Ewa Kuls-Kusyk

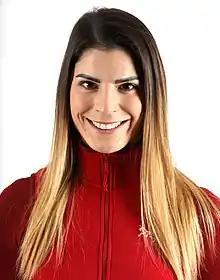
Ewa Kuls (2018)

Ewa Kuls-Kusyk (née Kuls, born 3 September 1991) is a Polish luger, born in Gorzów Wielkopolski. She competed at the FIL World Luge Championships 2012 in Altenberg, at the FIL World Luge Championships 2013 in Whistler, British Columbia, at the 2014 Winter Olympics in Sochi in women's singles, and at the 2018 Winter Olympics in Pyeongchang in women's singles and team relay.